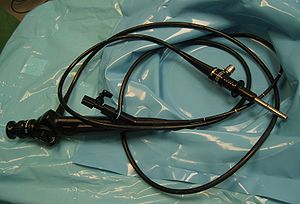
Blærecancer / Undersøgelser
Fleksibelt cystoskop til brug ved kikkertundersøgelse af blæren.
Blærecancer er kræft i urinblæren. Kræftformen er blandt de ti hyppigste i Danmark, og årligt får ca. 1600 danskere stillet diagnosen blærecancer. Ca. 75% af alle med blærecancer er mænd. Tumoren er oftest lokaliseret til blærevæggen og er i 90% af tilfældende udgået fra celler i det såkaldte overgangsepithel, der beklæder blærevæggen. Det altoverskyggende symptom ved blærecancer er blod i urinen, hæmaturi. Behandlingen af blærecancer består i kirurgisk fjernelse af tumoren, strålebehandling eller kemoterapi.